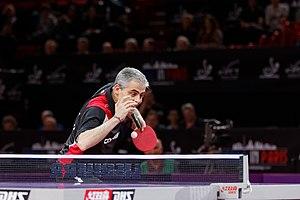
Jean-Philippe Gatien est un joueur de tennis de table français, vice-champion olympique aux jeux olympiques de Barcelone en 1992 et champion du monde simple messieurs en 1993 à Göteborg, ainsi que 13 fois champion de France. C'est un joueur gaucher au style à dominante offensive dont le point fort est le coup droit.